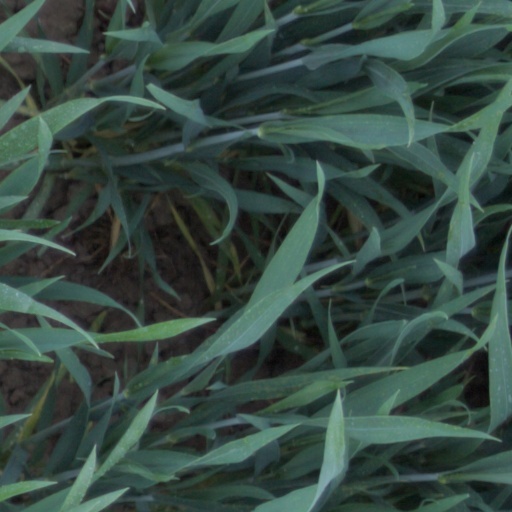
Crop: wheat